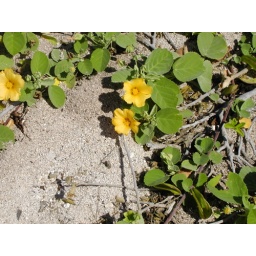
&amp;#8216;Ilima is a common beach plant found in coastal areas in Hawai&amp;#8216;i. Sandy Beach, O&amp;#8216;ahu.